Burgh Island

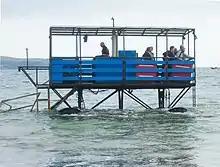
The sea tractor is used to ferry visitors to the island during high tide

It is believed a monastery was established on the island, most of the remains of which may lie beneath the current hotel. The ancient "Pilchard Inn's" history dates to 1336 and may have started life as the guest lodgings for the monastery.